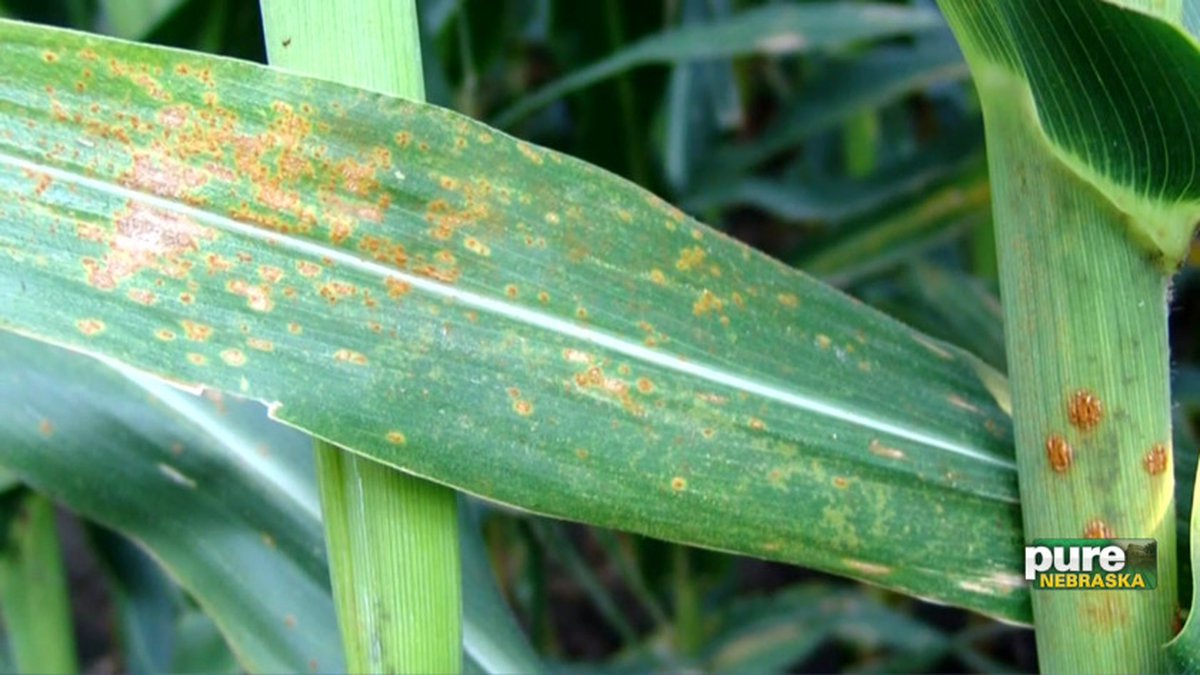
Plant: Corn
Disease: corn rust